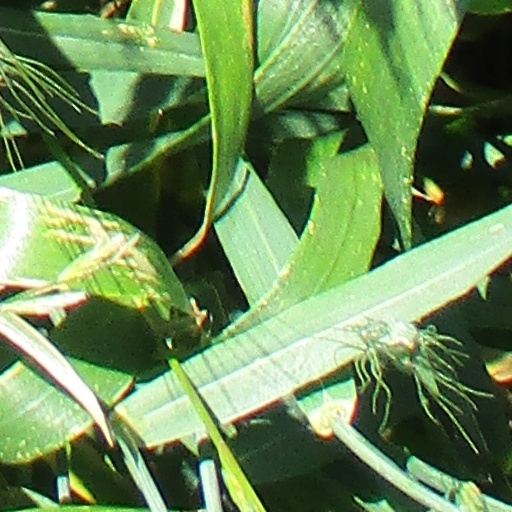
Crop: wheat